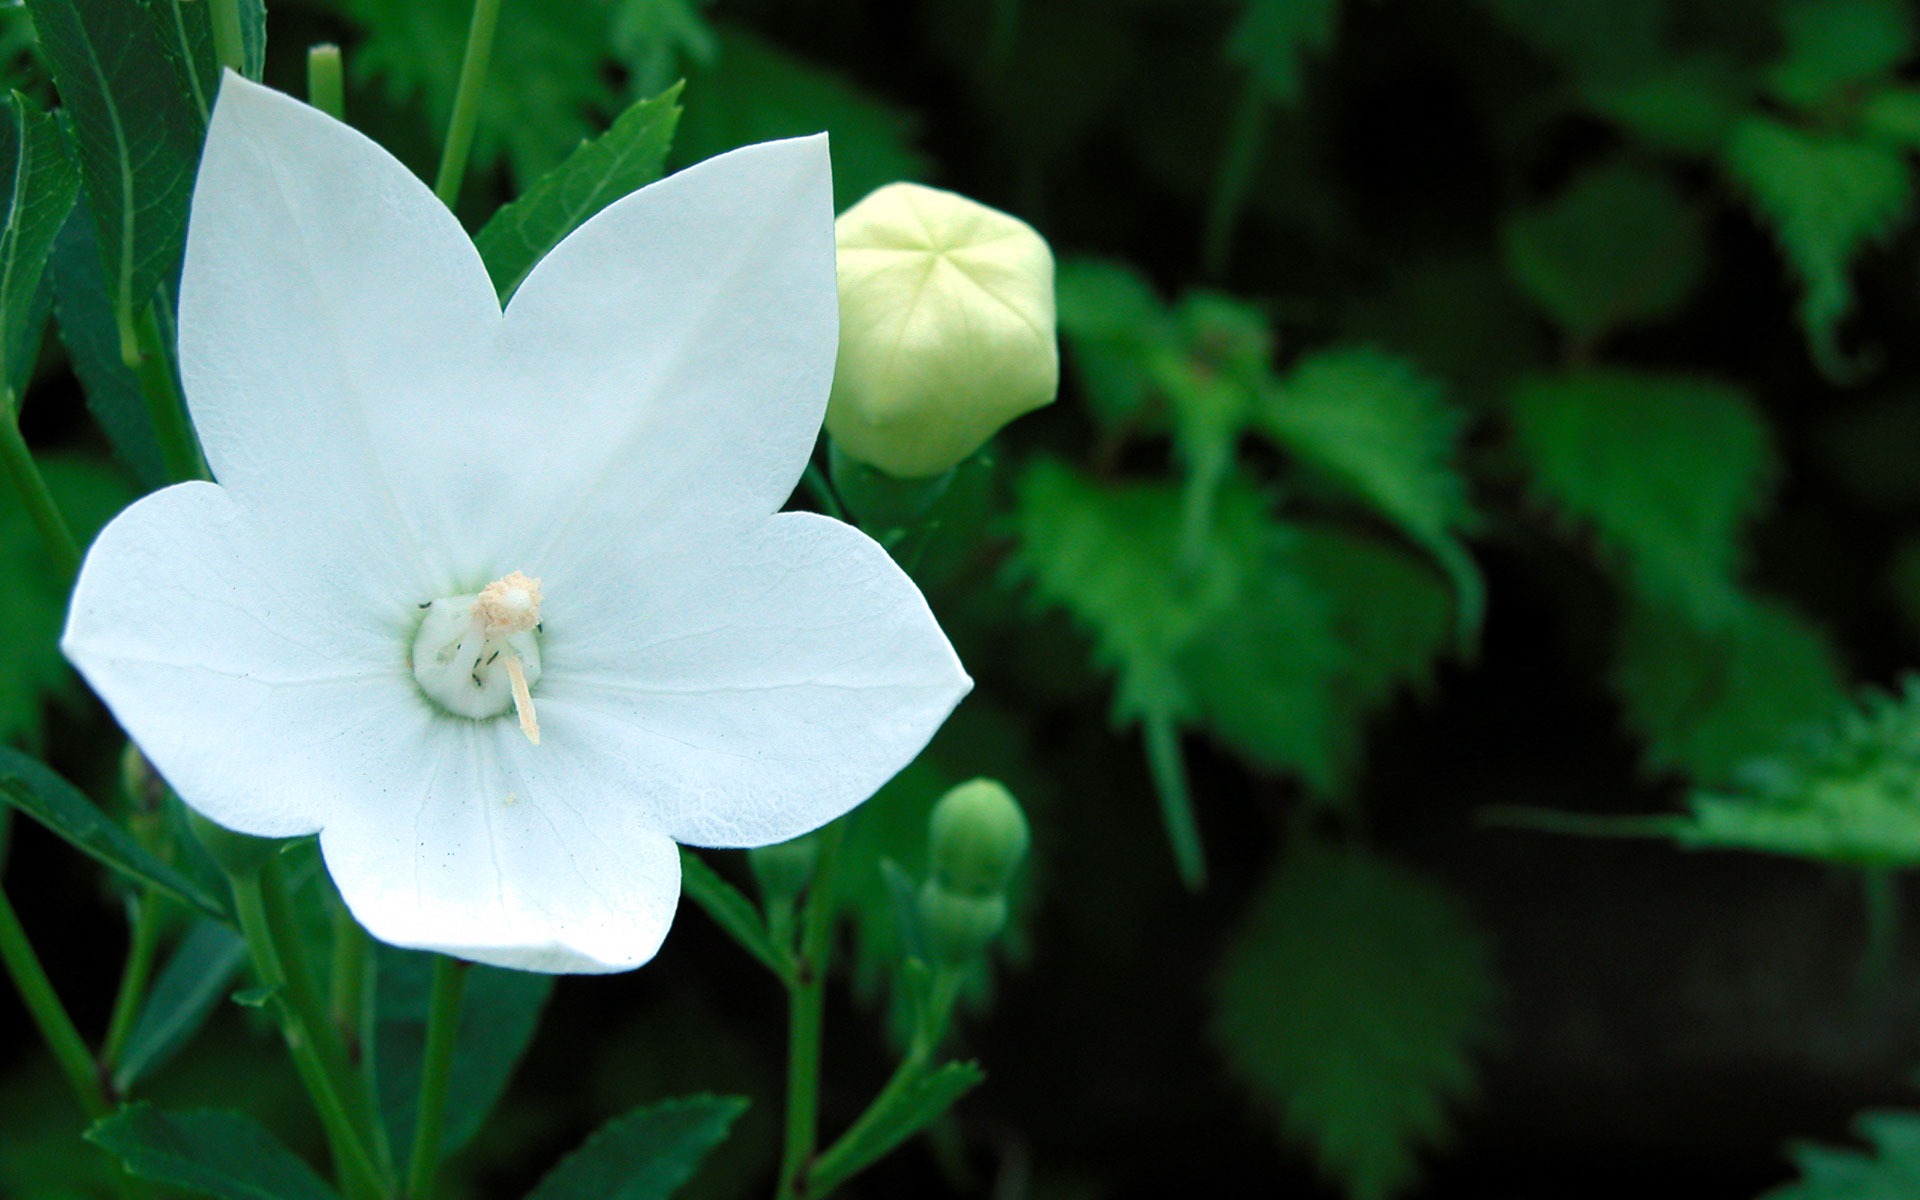
nature, blossom, plant, leaf, flower, petal, summer, green, botany, flora, wildflower, close up, leaves, macro photography, flowering plant, land plant